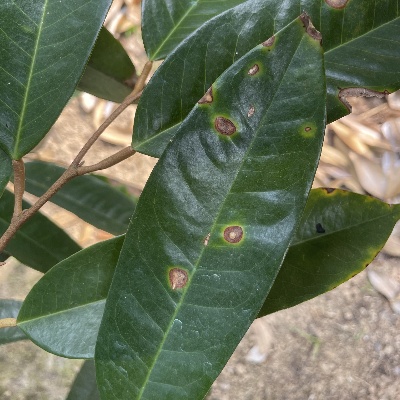
Label: Leaf_Phomopsis